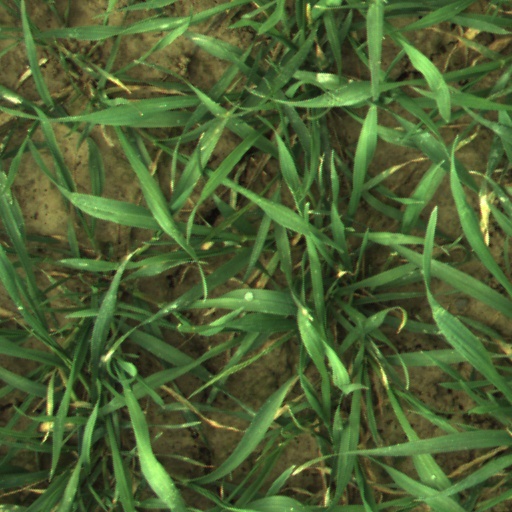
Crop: wheat